The Precious Legacy

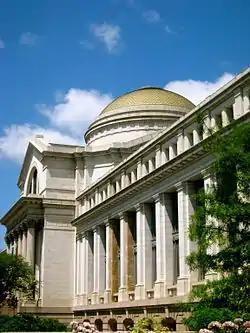
Smithsonian National Museum of Natural History

In its 53-day run at the Smithsonian, from November 9 to December 31, 1983 (excluding Christmas Day), the exhibit was seen by more than 110,000 visitors, breaking the museum's record for visitors to a special exhibit. Daily attendance averaged 2,074 persons. Due to the tremendous demand, a cap was placed on visitors in the exhibition rooms, with 256 people officially allowed at any one time. However, museum officials did permit up to 100 additional visitors into the exhibit at peak demand hours.